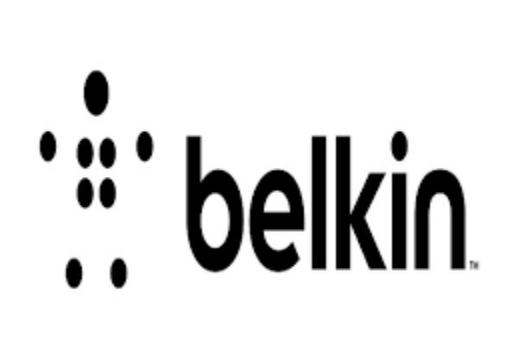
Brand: BELKIN-1
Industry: Electronic